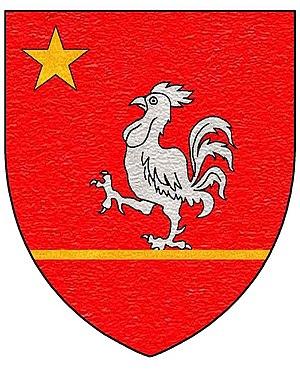
Blason de la famille Le Prévost de Basserode.
Charles François Marie Le Prévost de Basserode, est un homme politique, né le 24 juin 1774 à Saint-Savinien dans le département de la Charente-Maritime et mort le 24 juillet 1849 à Lille dans le Nord, est seigneur de Basserode, de Hautgrenier, de Hautlieu et des Marisson.